Pieter van Schaeyenborgh

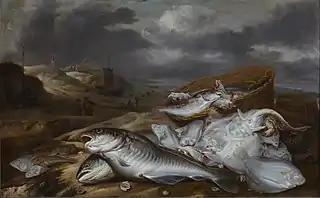
"Fish still life with view of Egmond"

Pieter van Schaeyenborgh (also van Schayenburch, and several other spellings; 1600, Antwerp1657, Alkmaar) was a Flemish painter, who worked in the Dutch Republic in the latter part of his career. He is known for his still lifes of fish.